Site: brandenburg
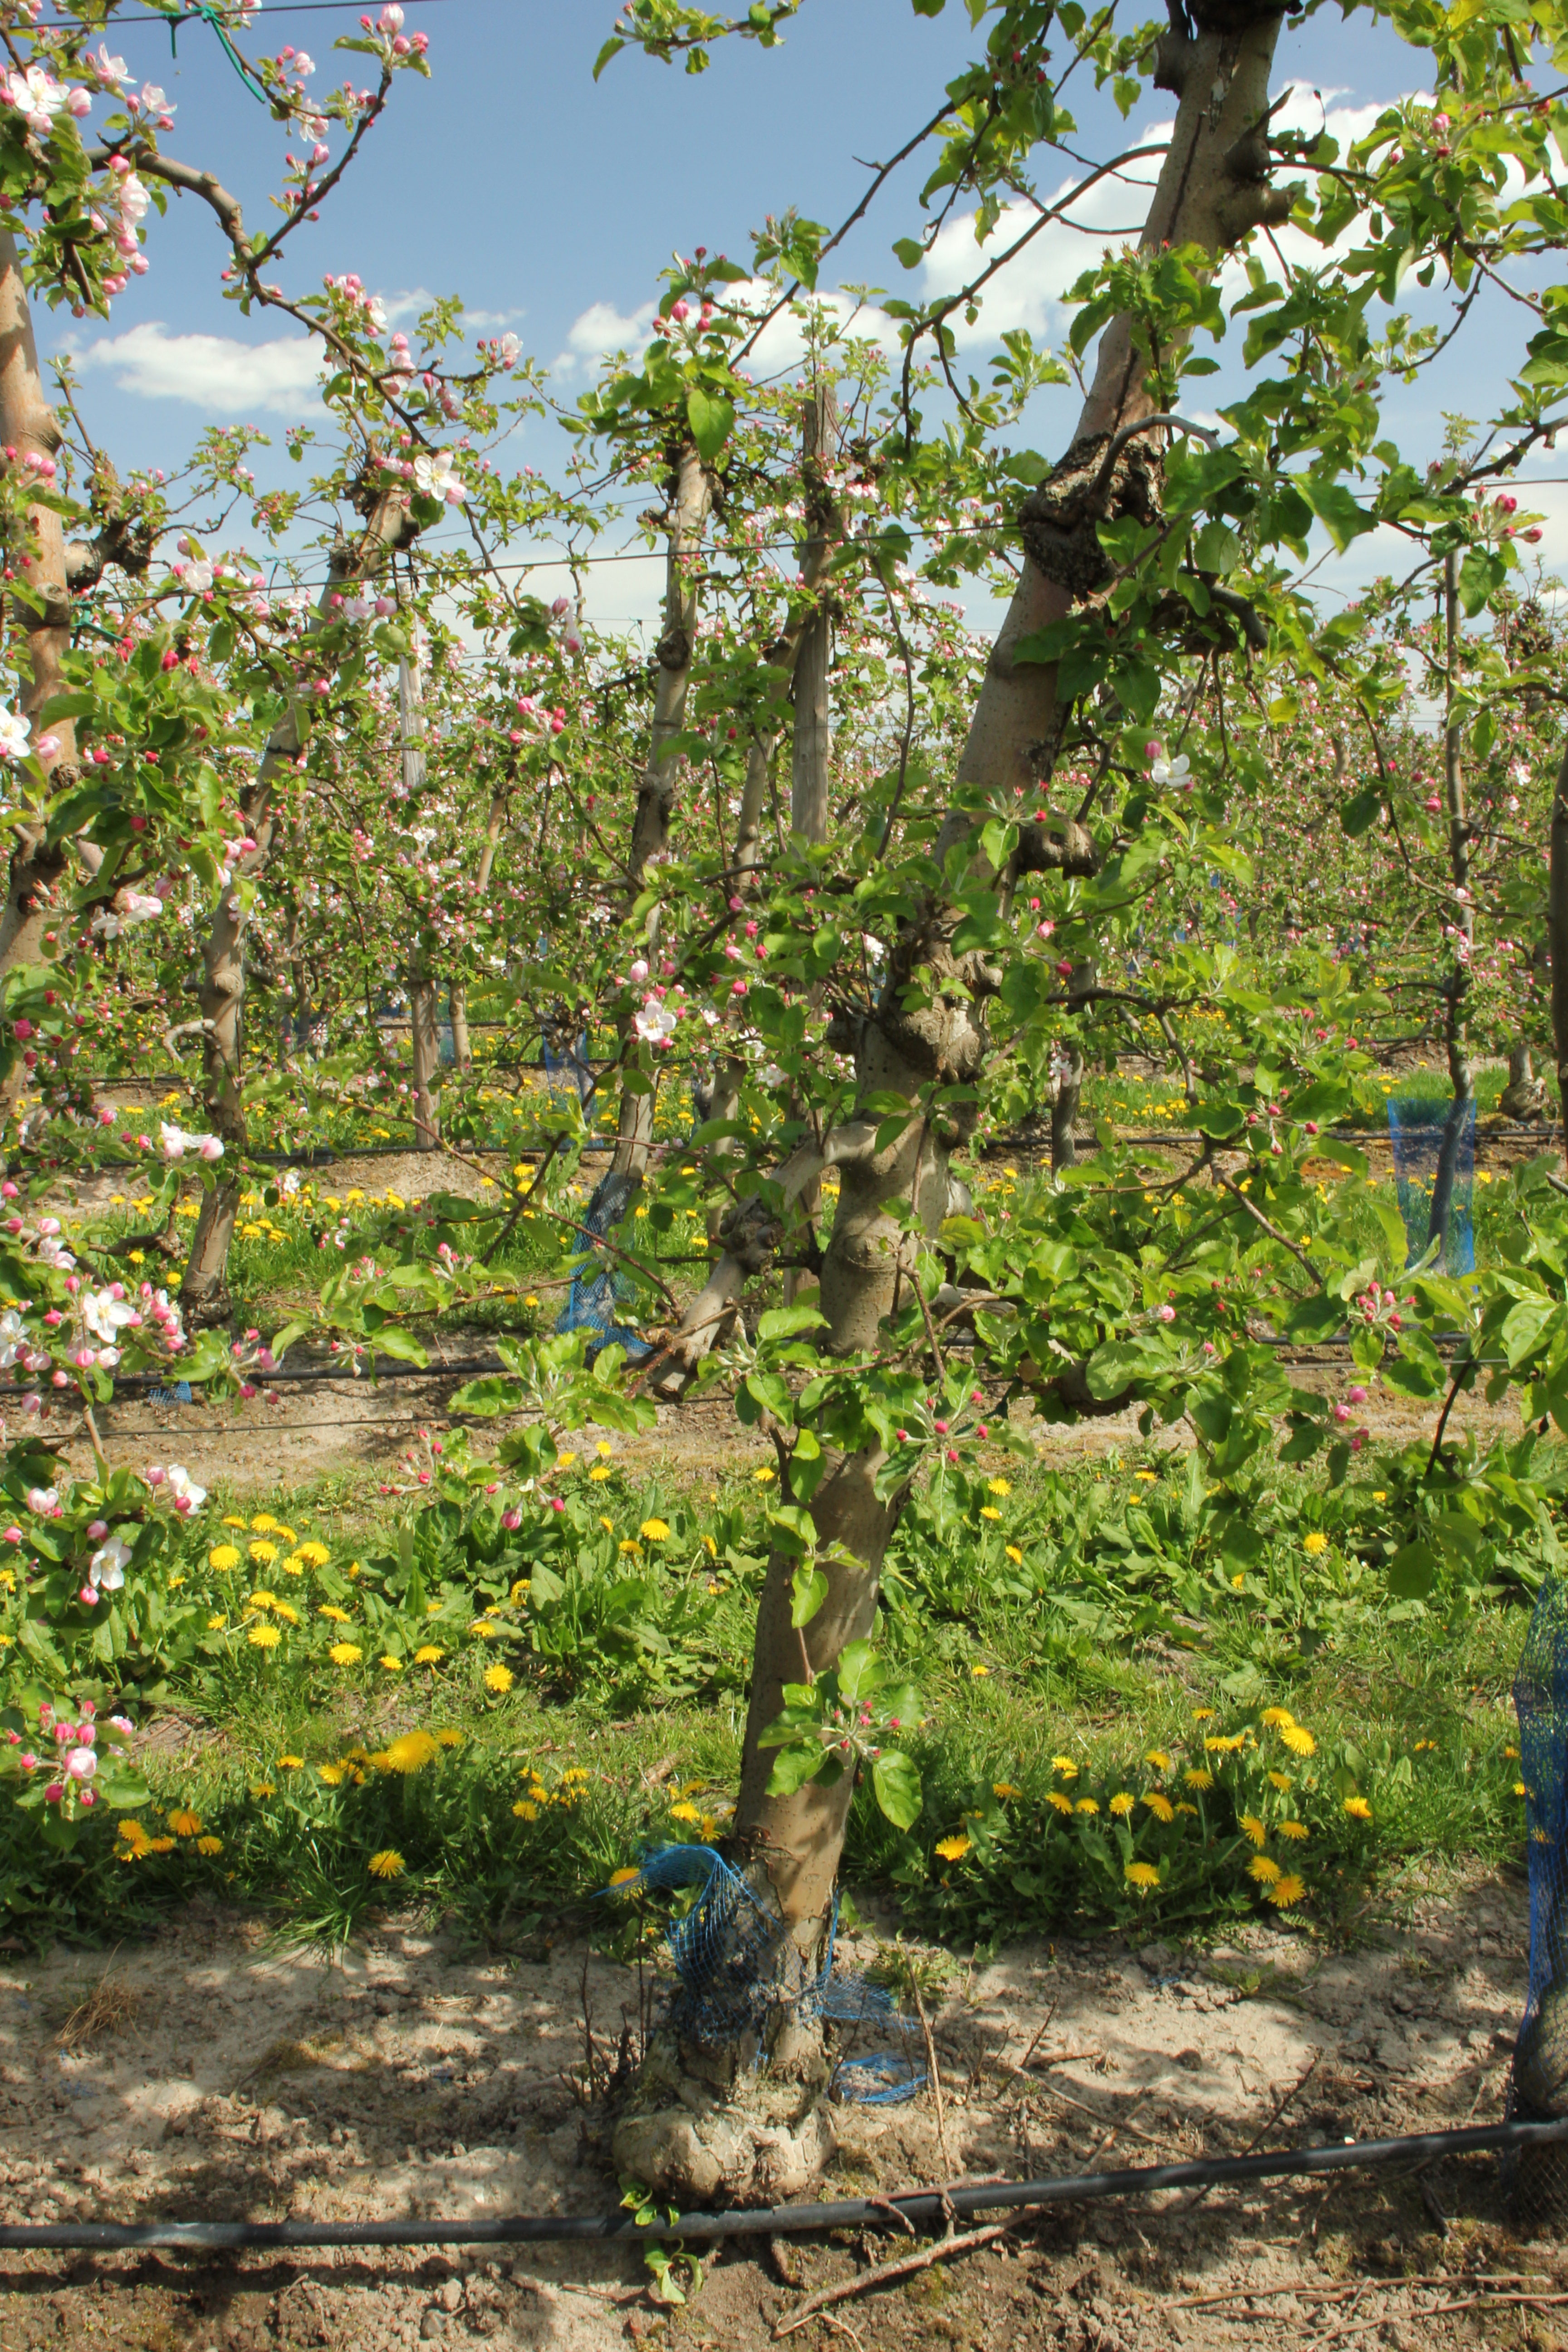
Growth stage (BBCH 57): Inflorescence emergence